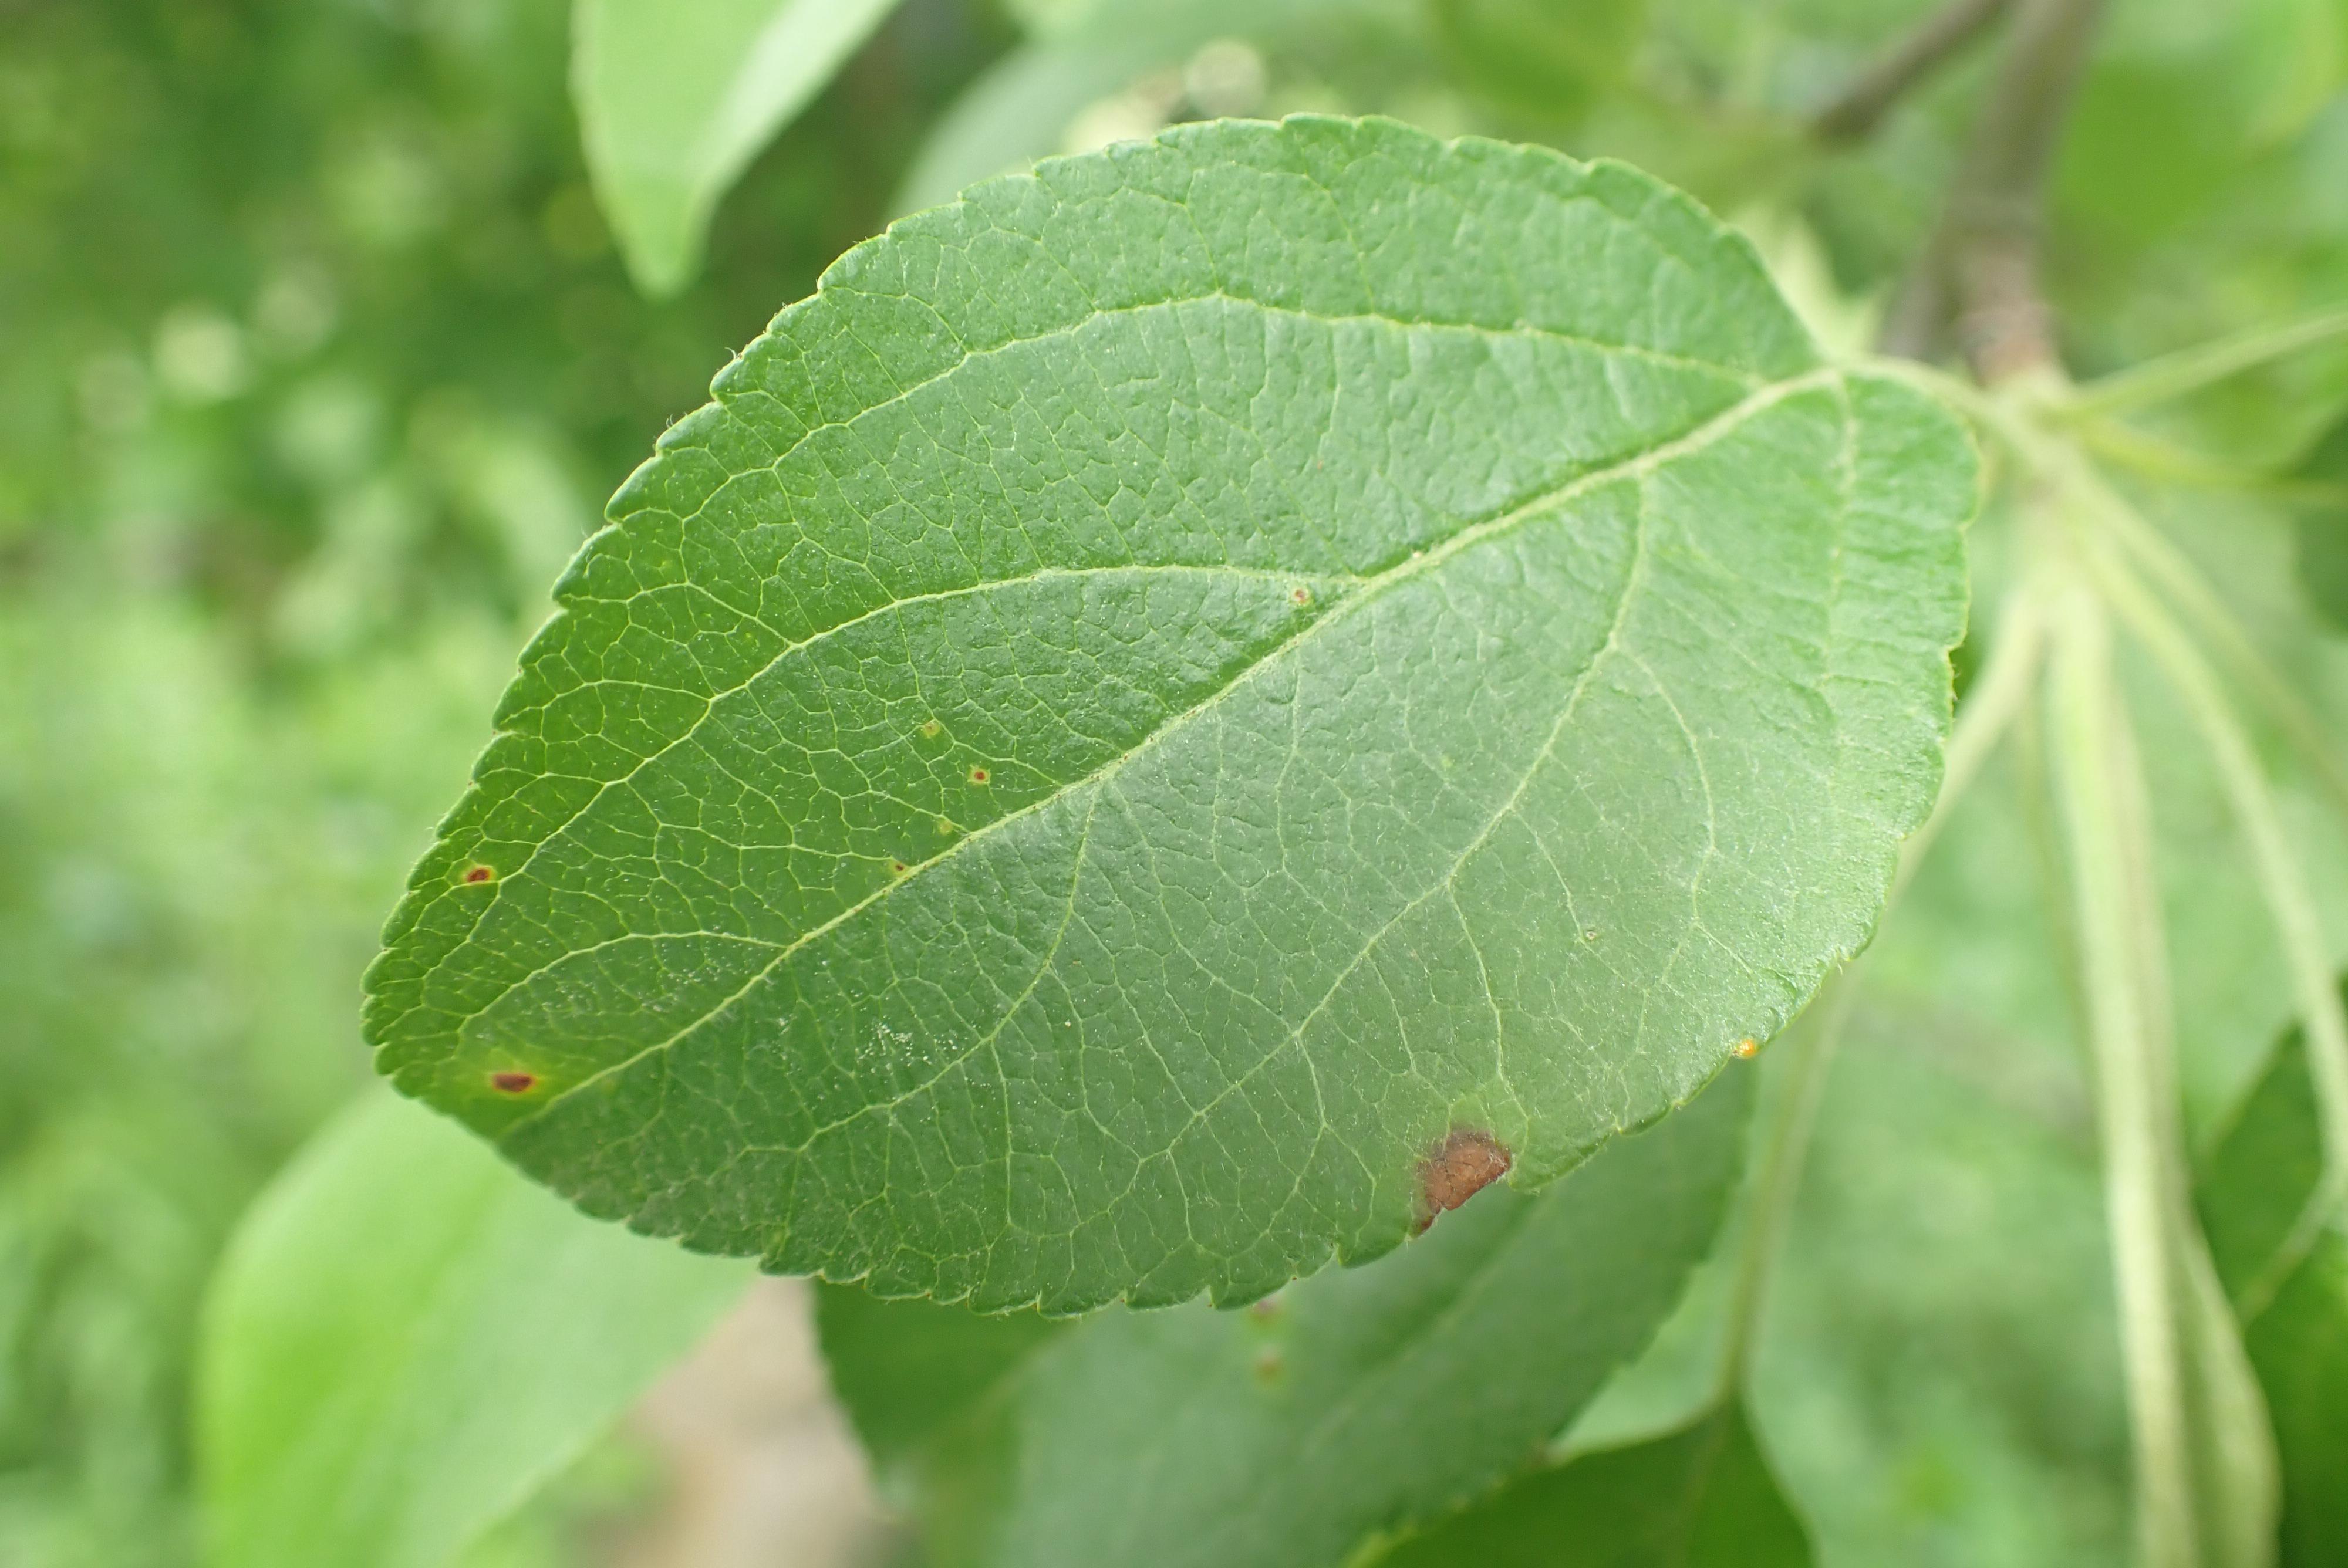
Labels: frog_eye_leaf_spot